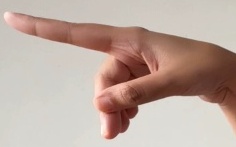
ASL sign: P